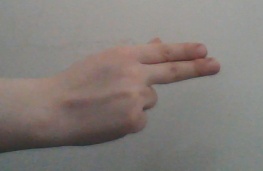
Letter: ain